John Gast (baseball)

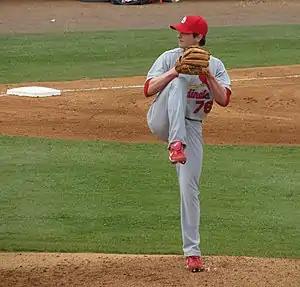
Gast with the St. Louis Cardinals

John Walter Gast (born February 16, 1989) is an American former professional baseball pitcher. He played in Major League Baseball (MLB) for the St. Louis Cardinals in 2013.